Arizona State University

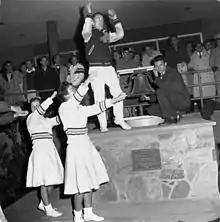
Ringing of the Victory Bell, Arizona State University

The Lantern Walk is one of the oldest traditions at ASU and dates back to 1917. It is considered one of ASU's "most cherished" traditions and is an occasion used to mark the work of those associated with ASU throughout history. Anyone associated with ASU is free to participate in the event, including students, alumni, faculty, employees, and friends. This differs slightly from the original tradition in which the seniors would carry lanterns up "A" Mountain followed by the freshman. The senior class president would describe ASU's traditions and the freshman would repeat an oath of allegiance to the university. It was described as a tradition of "good will between the classes" and a way of ensuring new students would continue the university's traditions with honor. In modern times, the participants walk through campus and follow a path up to "A" Mountain to "light up" Tempe. Keynote speakers, performances, and other events are used to mark the occasion. The night is culminated with a fireworks display. The Lantern Walk was held after the Spring Semester (June) but is now held the week before Homecoming, a tradition that dates to 1924 at ASU. It is held in the fall and in conjunction with a football game.